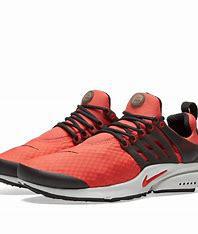
Brand: Nike
Model: Air Presto Essential